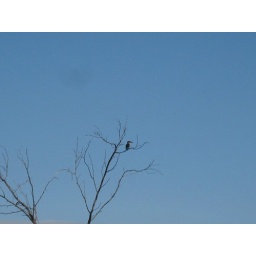
African bird against very blue sky